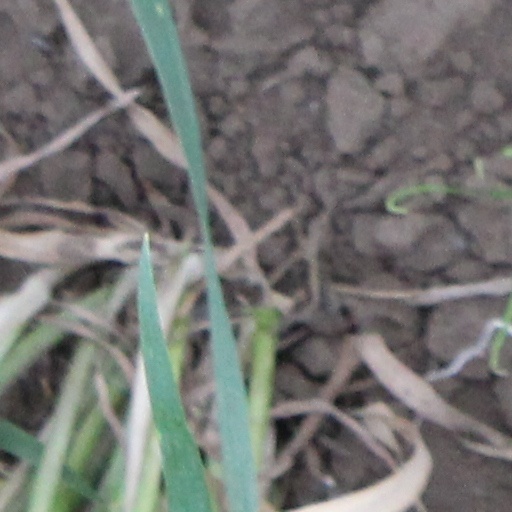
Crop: wheat